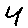
Label: 4